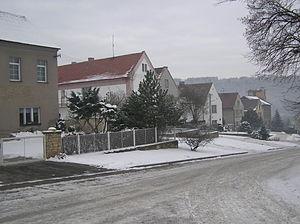
Domoušice est une commune du district de Louny, dans la région d'Ústí nad Labem, en Tchéquie. Sa population s'élevait à 641 habitants en 2018.